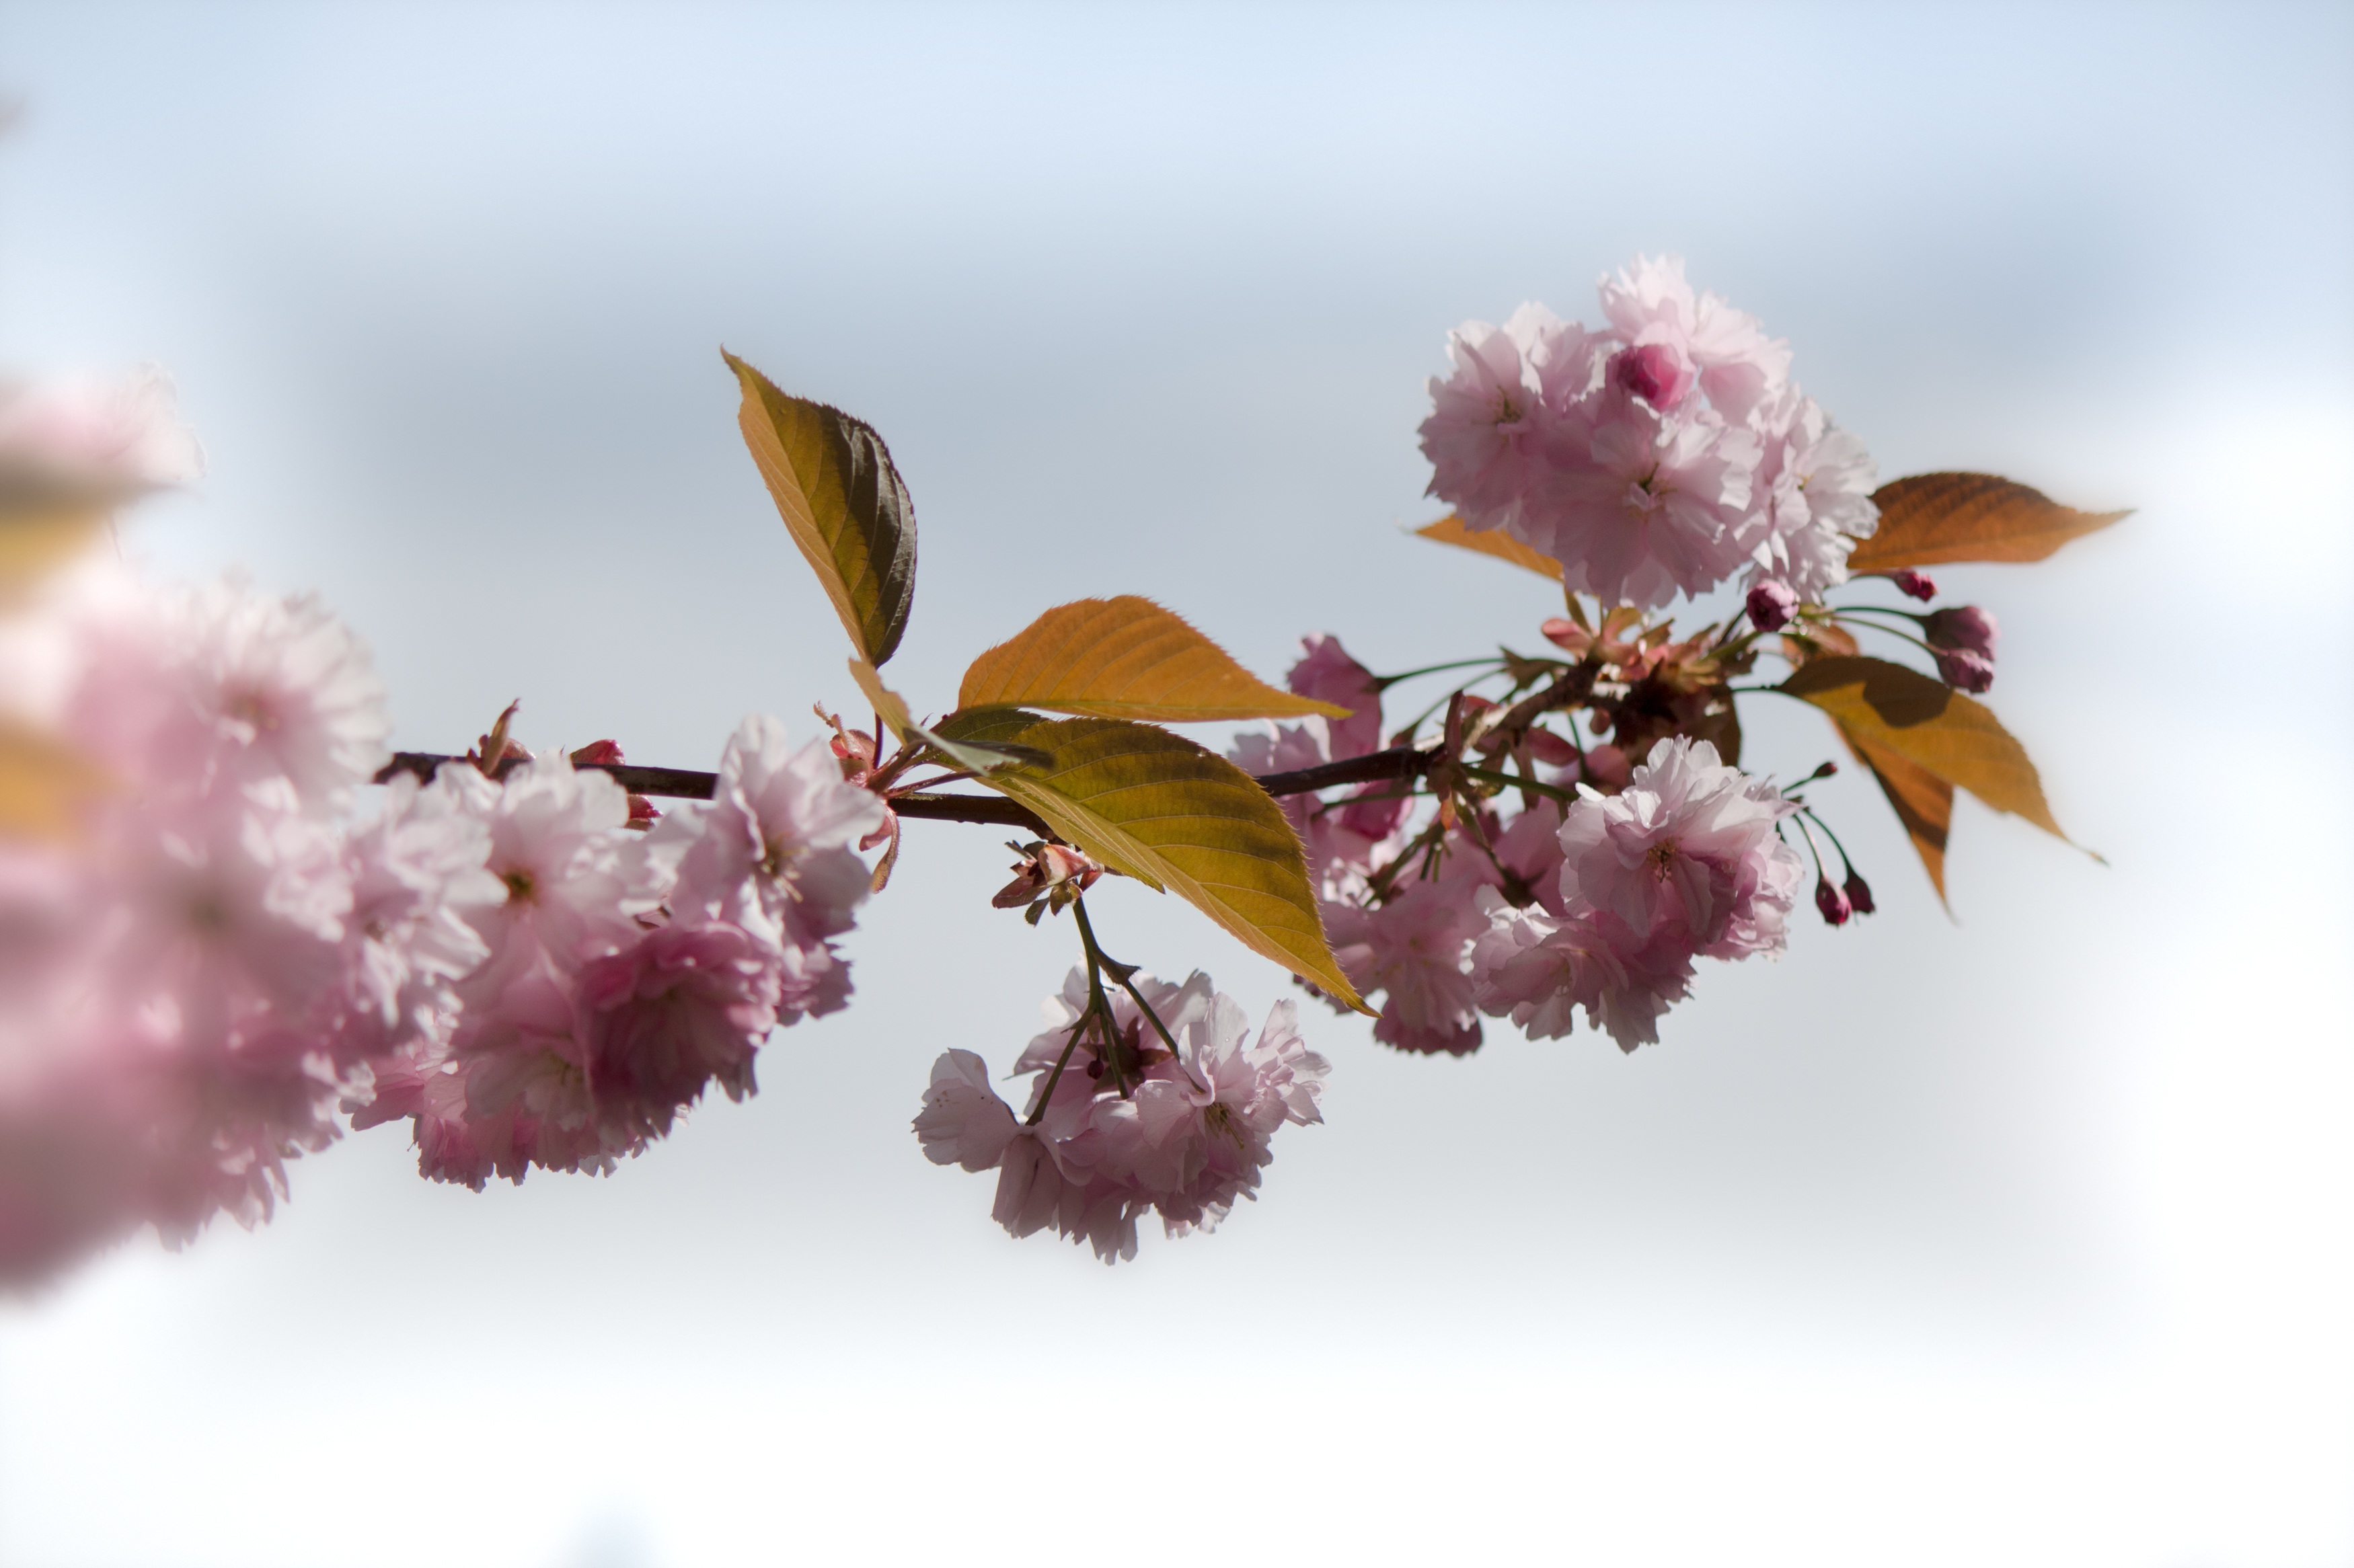
tree, branch, blossom, plant, leaf, flower, petal, bloom, spring, produce, pink, flora, season, cherry blossom, twig, flowers, close up, macro photography, bl tenmeer, rose greenhouse, flowering plant, japanese cherry, prunus serrulata, japanese cherry blossom, japanese flowering cherry